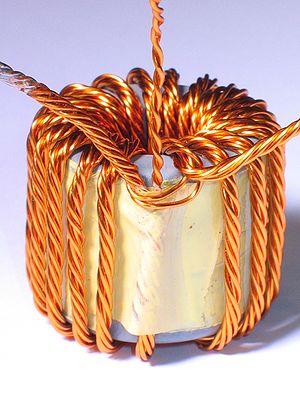
Un convertisseur Flyback est une alimentation à découpage, généralement avec une isolation galvanique entre l'entrée et la sortie. Son schéma de base est le même que celui d'un convertisseur Buck-Boost dans lequel on aurait remplacé l'inductance par un transformateur. Le convertisseur Flyback est probablement la structure la plus utilisée en industrie électronique. Il est généralement réservé aux applications de puissance réduite.